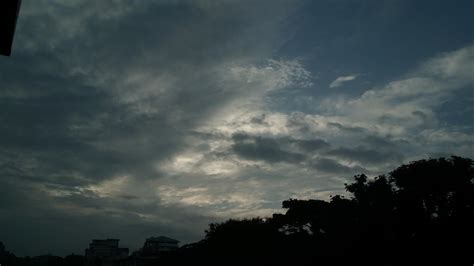
Weather: cloudy or overcast